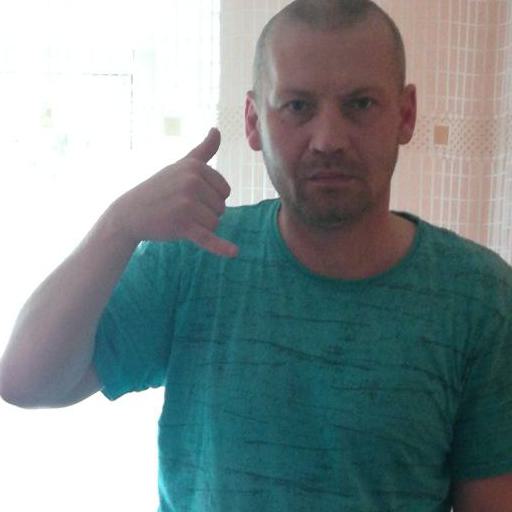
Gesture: call